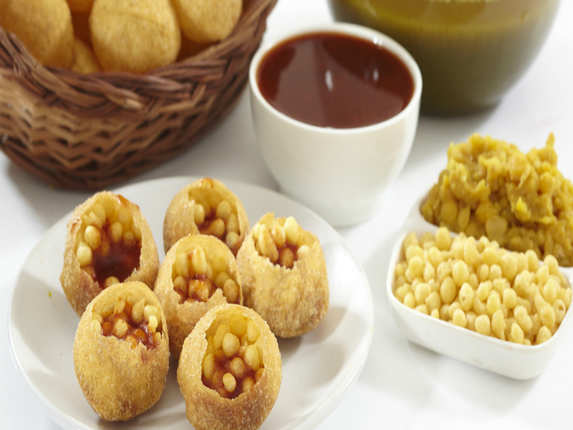
Dish: paani_puri